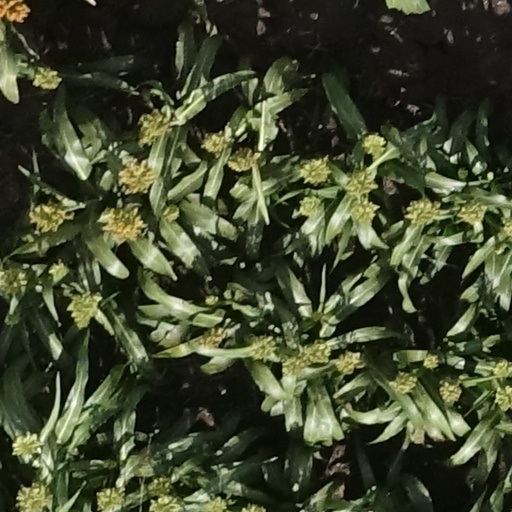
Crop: sorghum